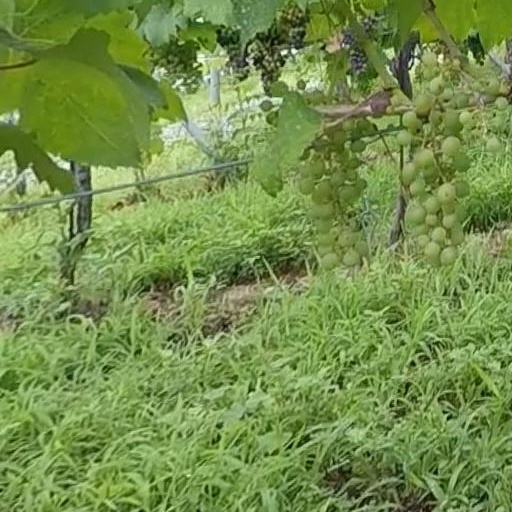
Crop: grape